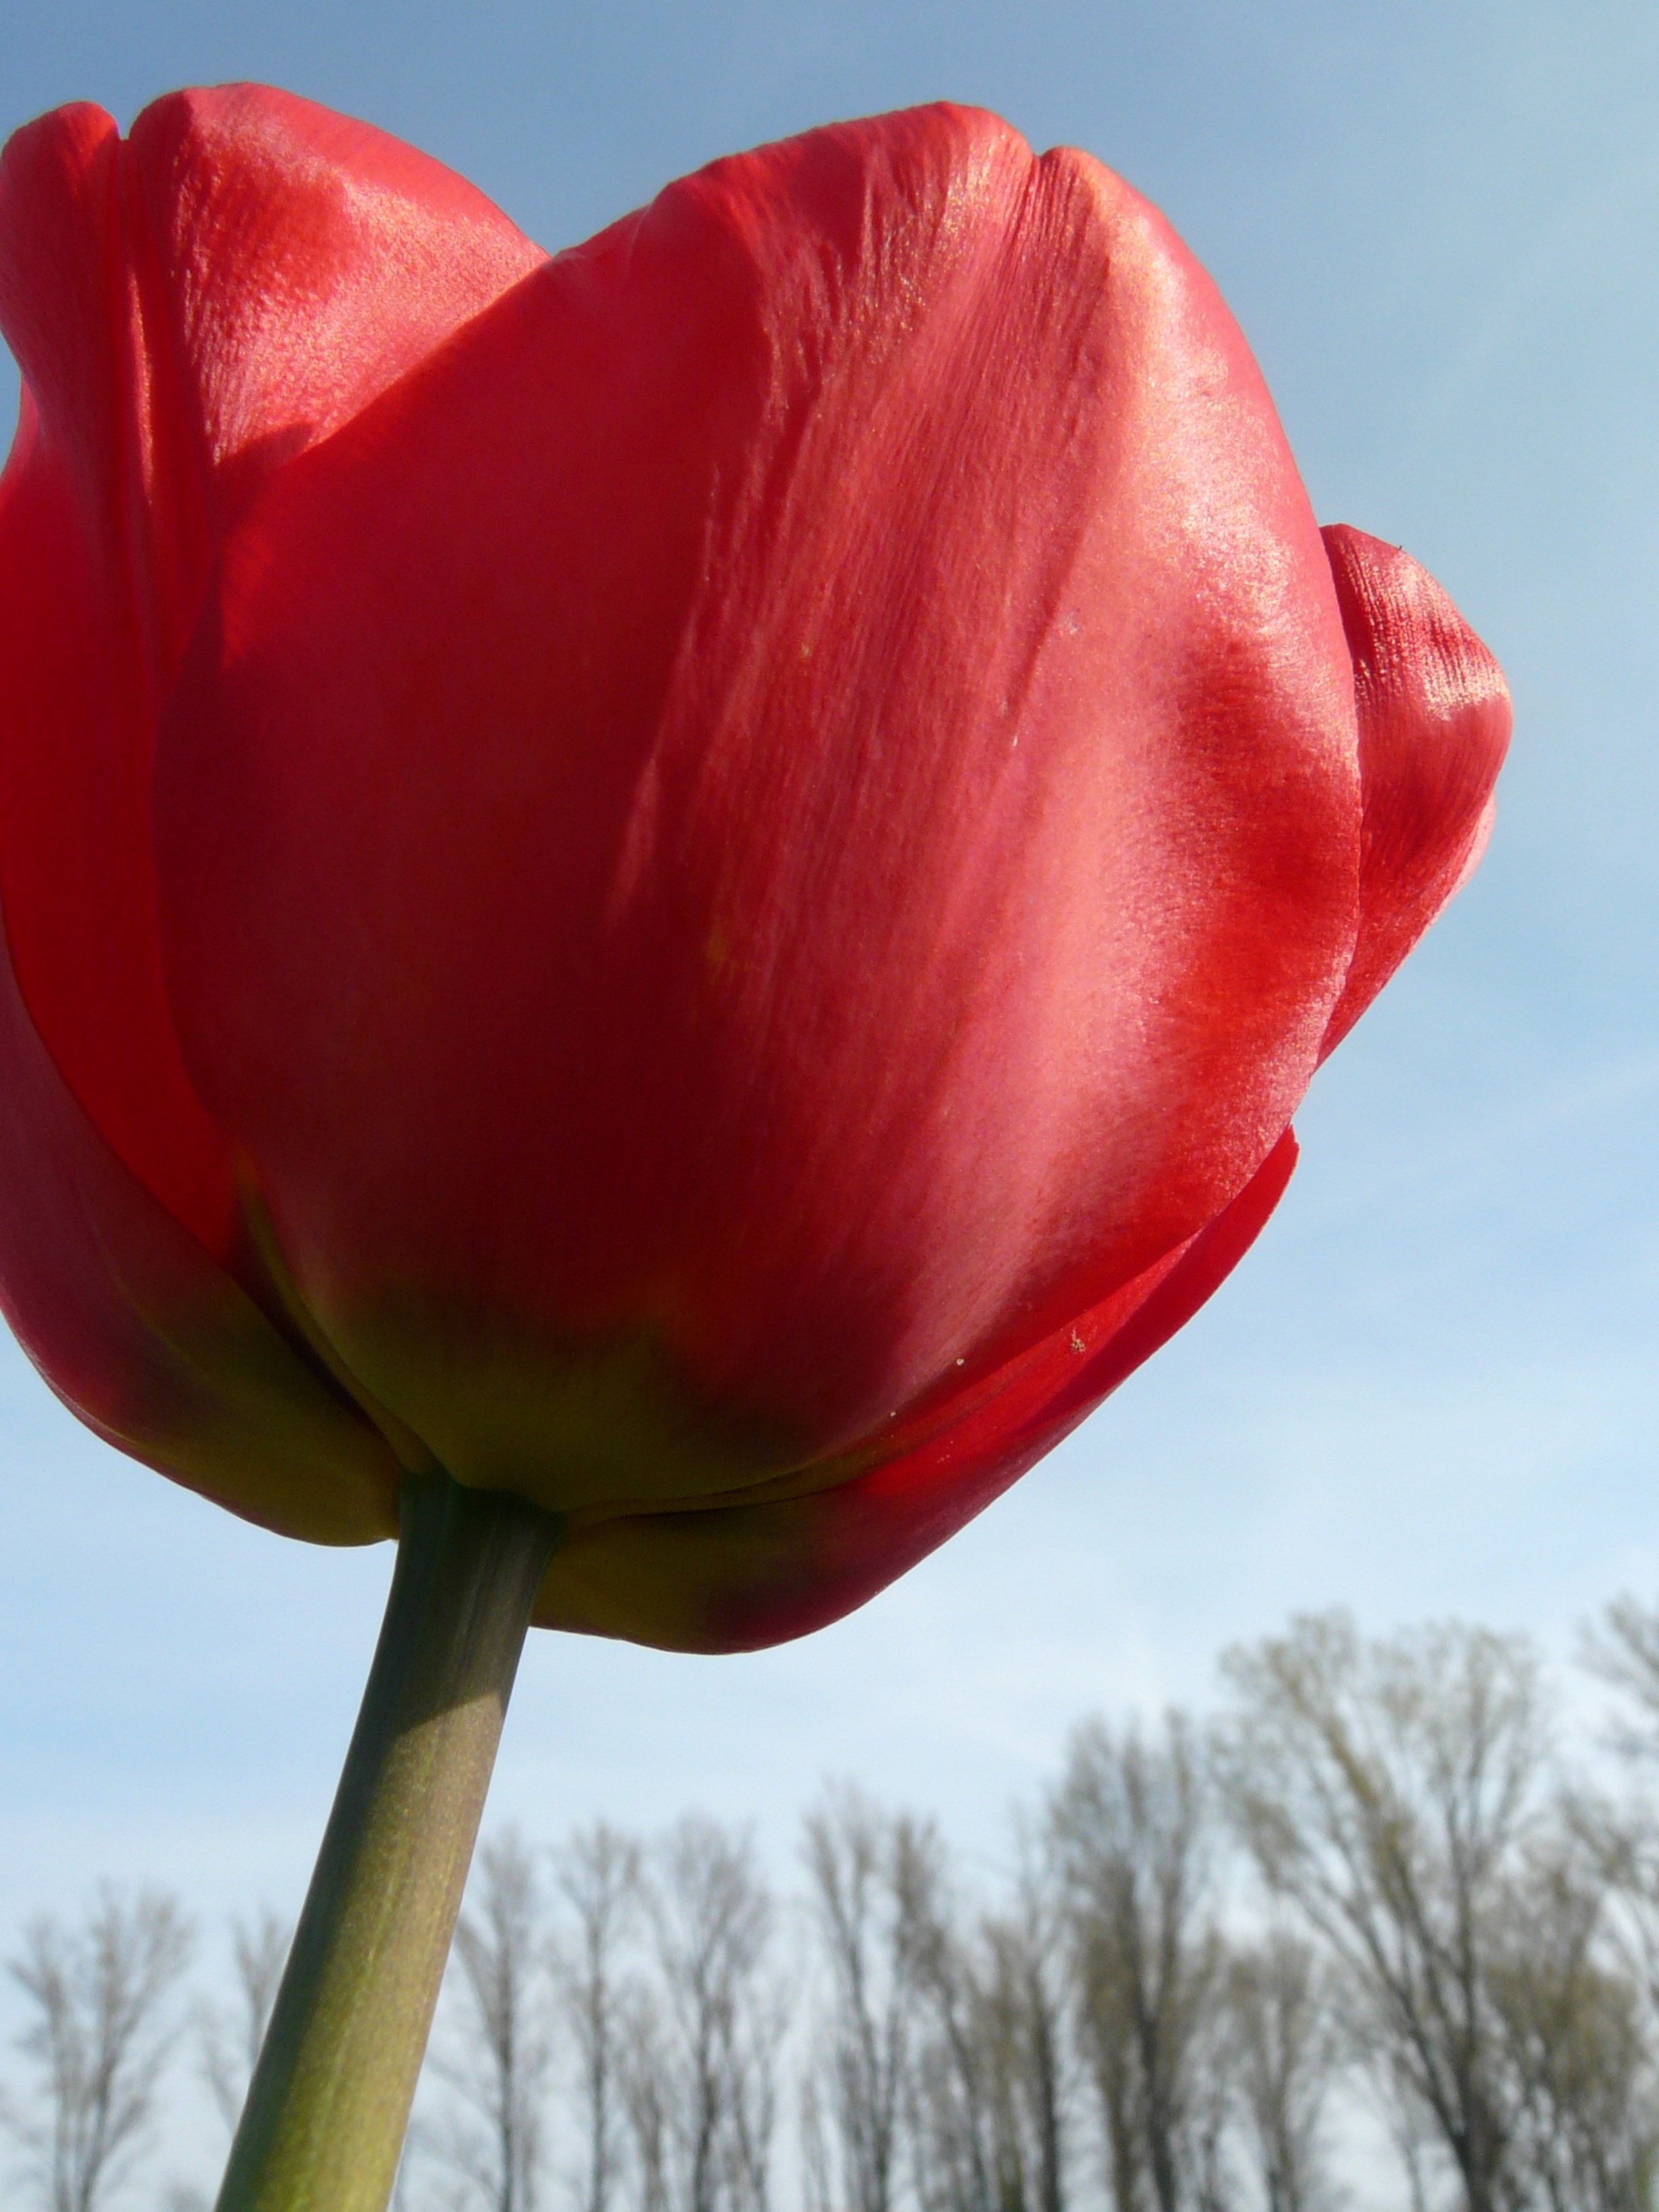
blossom, plant, flower, petal, bloom, tulip, red, close up, macro photography, flowering plant, tulip cup, plant stem, land plant